Pornographic film

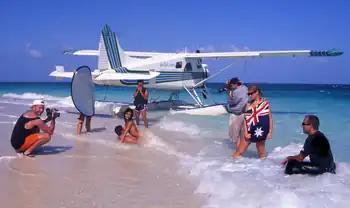
Production crew of Pierre Woodman shooting pornographic film "The Fugitive", with actors Jeanette Marton and Philippe Soine performing on a location in Australia in 1997

In the late 1990s, pornographic films were distributed on DVD. These offered better quality picture and sound than the previous video format (videotape) and allowed innovations such as "interactive" videos that let users choose such variables as multiple camera angles, multiple endings and computer-only DVD content.